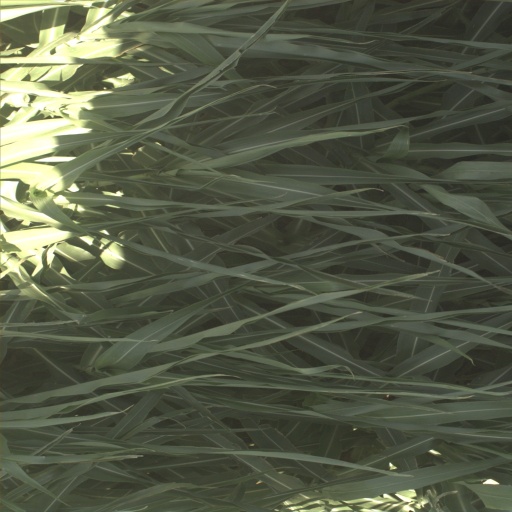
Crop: sorghum